Eliye Springs

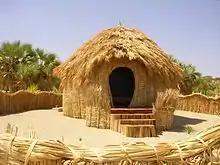
Hotel Room at Eliye Springs Resort on Lake Turkana

Around 1981, there was a hunting lodge on the side of the lake made up of a series of grass huts and very basic facilities. By 1982, this fell into disrepair and the owner left, but some staff members remained, hoping to collect unpaid wages. The huts provided refuge for intrepid travellers who enjoyed the clear, warm waters and sunsets. Food had to be bought in Lodwar, and the journey to Eliye Springs in 1982 took about 2 hours.